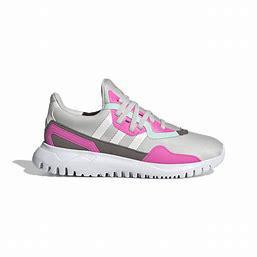
Brand: Adidas
Model: Originals Flex